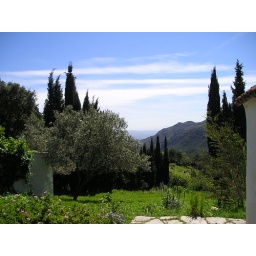
A mountain shack near Estepona, Spain (complete with wild boar at your door step after dark!)